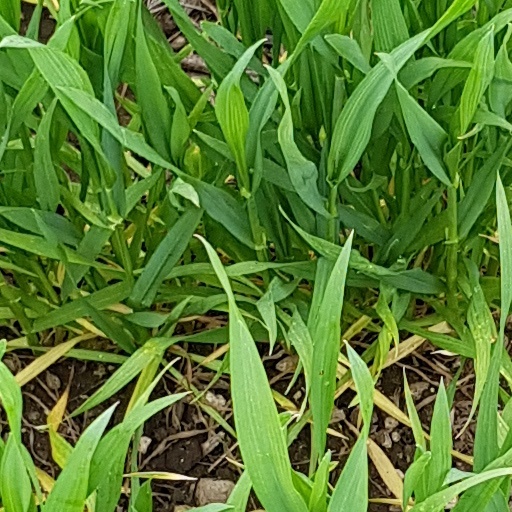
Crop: wheat